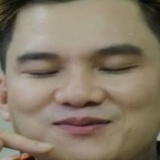
ca sĩ Lâm Chấn Huy